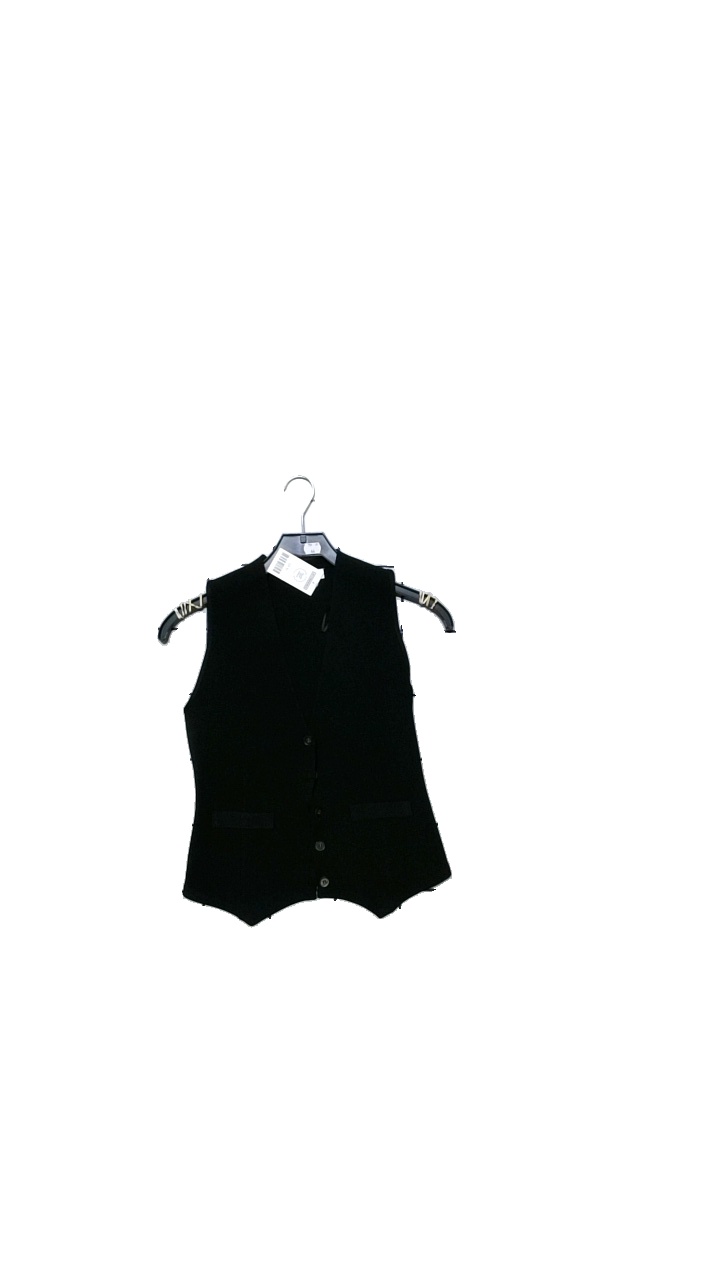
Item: Vest (Ladies)
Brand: Zara
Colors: Black
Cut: Regular
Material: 55% viskose 43% Nylon 2% Elastane
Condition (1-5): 5
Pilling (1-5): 5
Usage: Reuse
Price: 50-100